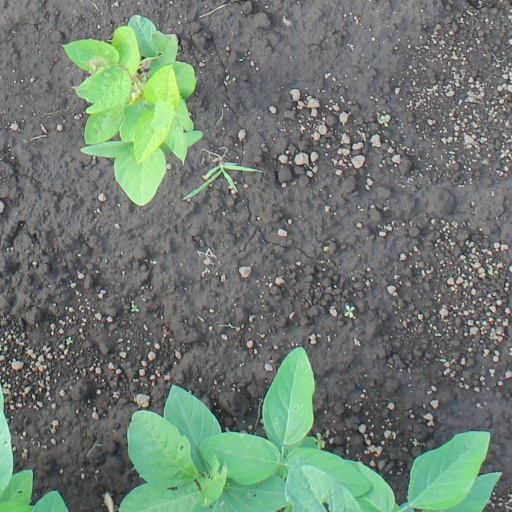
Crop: soybean